Juan Francisco Pacheco y Téllez-Girón, 4th Consort Duke of Uceda

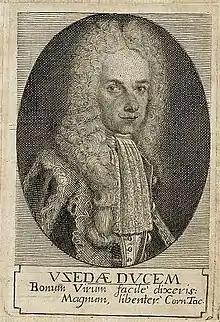
Juan Francisco Pacheco y Téllez-Girón

Juan Francisco Pacheco y Téllez-Girón, 4th Consort Duke of Uceda, (Madrid, Spain, 8 June 1649 – Vienna, Austria, 25 August 1718), was a Spanish noble, viceroy of Sicily and Spanish Ambassador in Rome.